Elizabeth Nunez

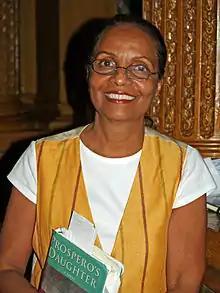
Nunez at the 2008 Brooklyn Book Festival.

Having arrived in the United States aged 19, Nunez earned a BA in English from Marian College in Fond du Lac, Wisconsin, and an MA and PhD in Literature from New York University. She began teaching at Medgar Evers College in 1972, a year after the college was established, and was instrumental in developing its writing curriculum. She was a Distinguished Professor at Hunter College, where she taught courses on Caribbean Women Writers and Creative Writing.